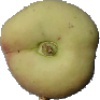
Label: peach_flat